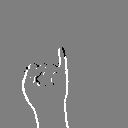
ASL letter: i